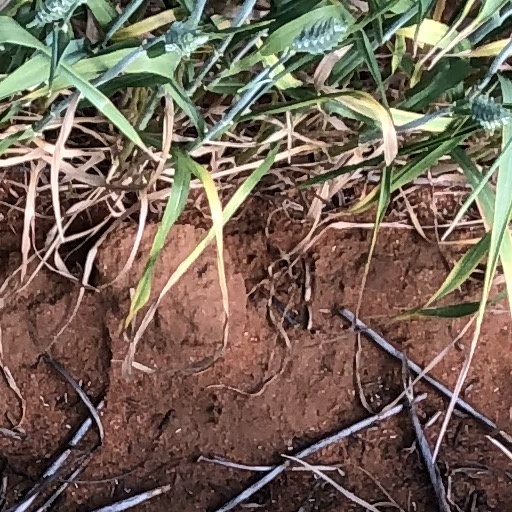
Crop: wheat